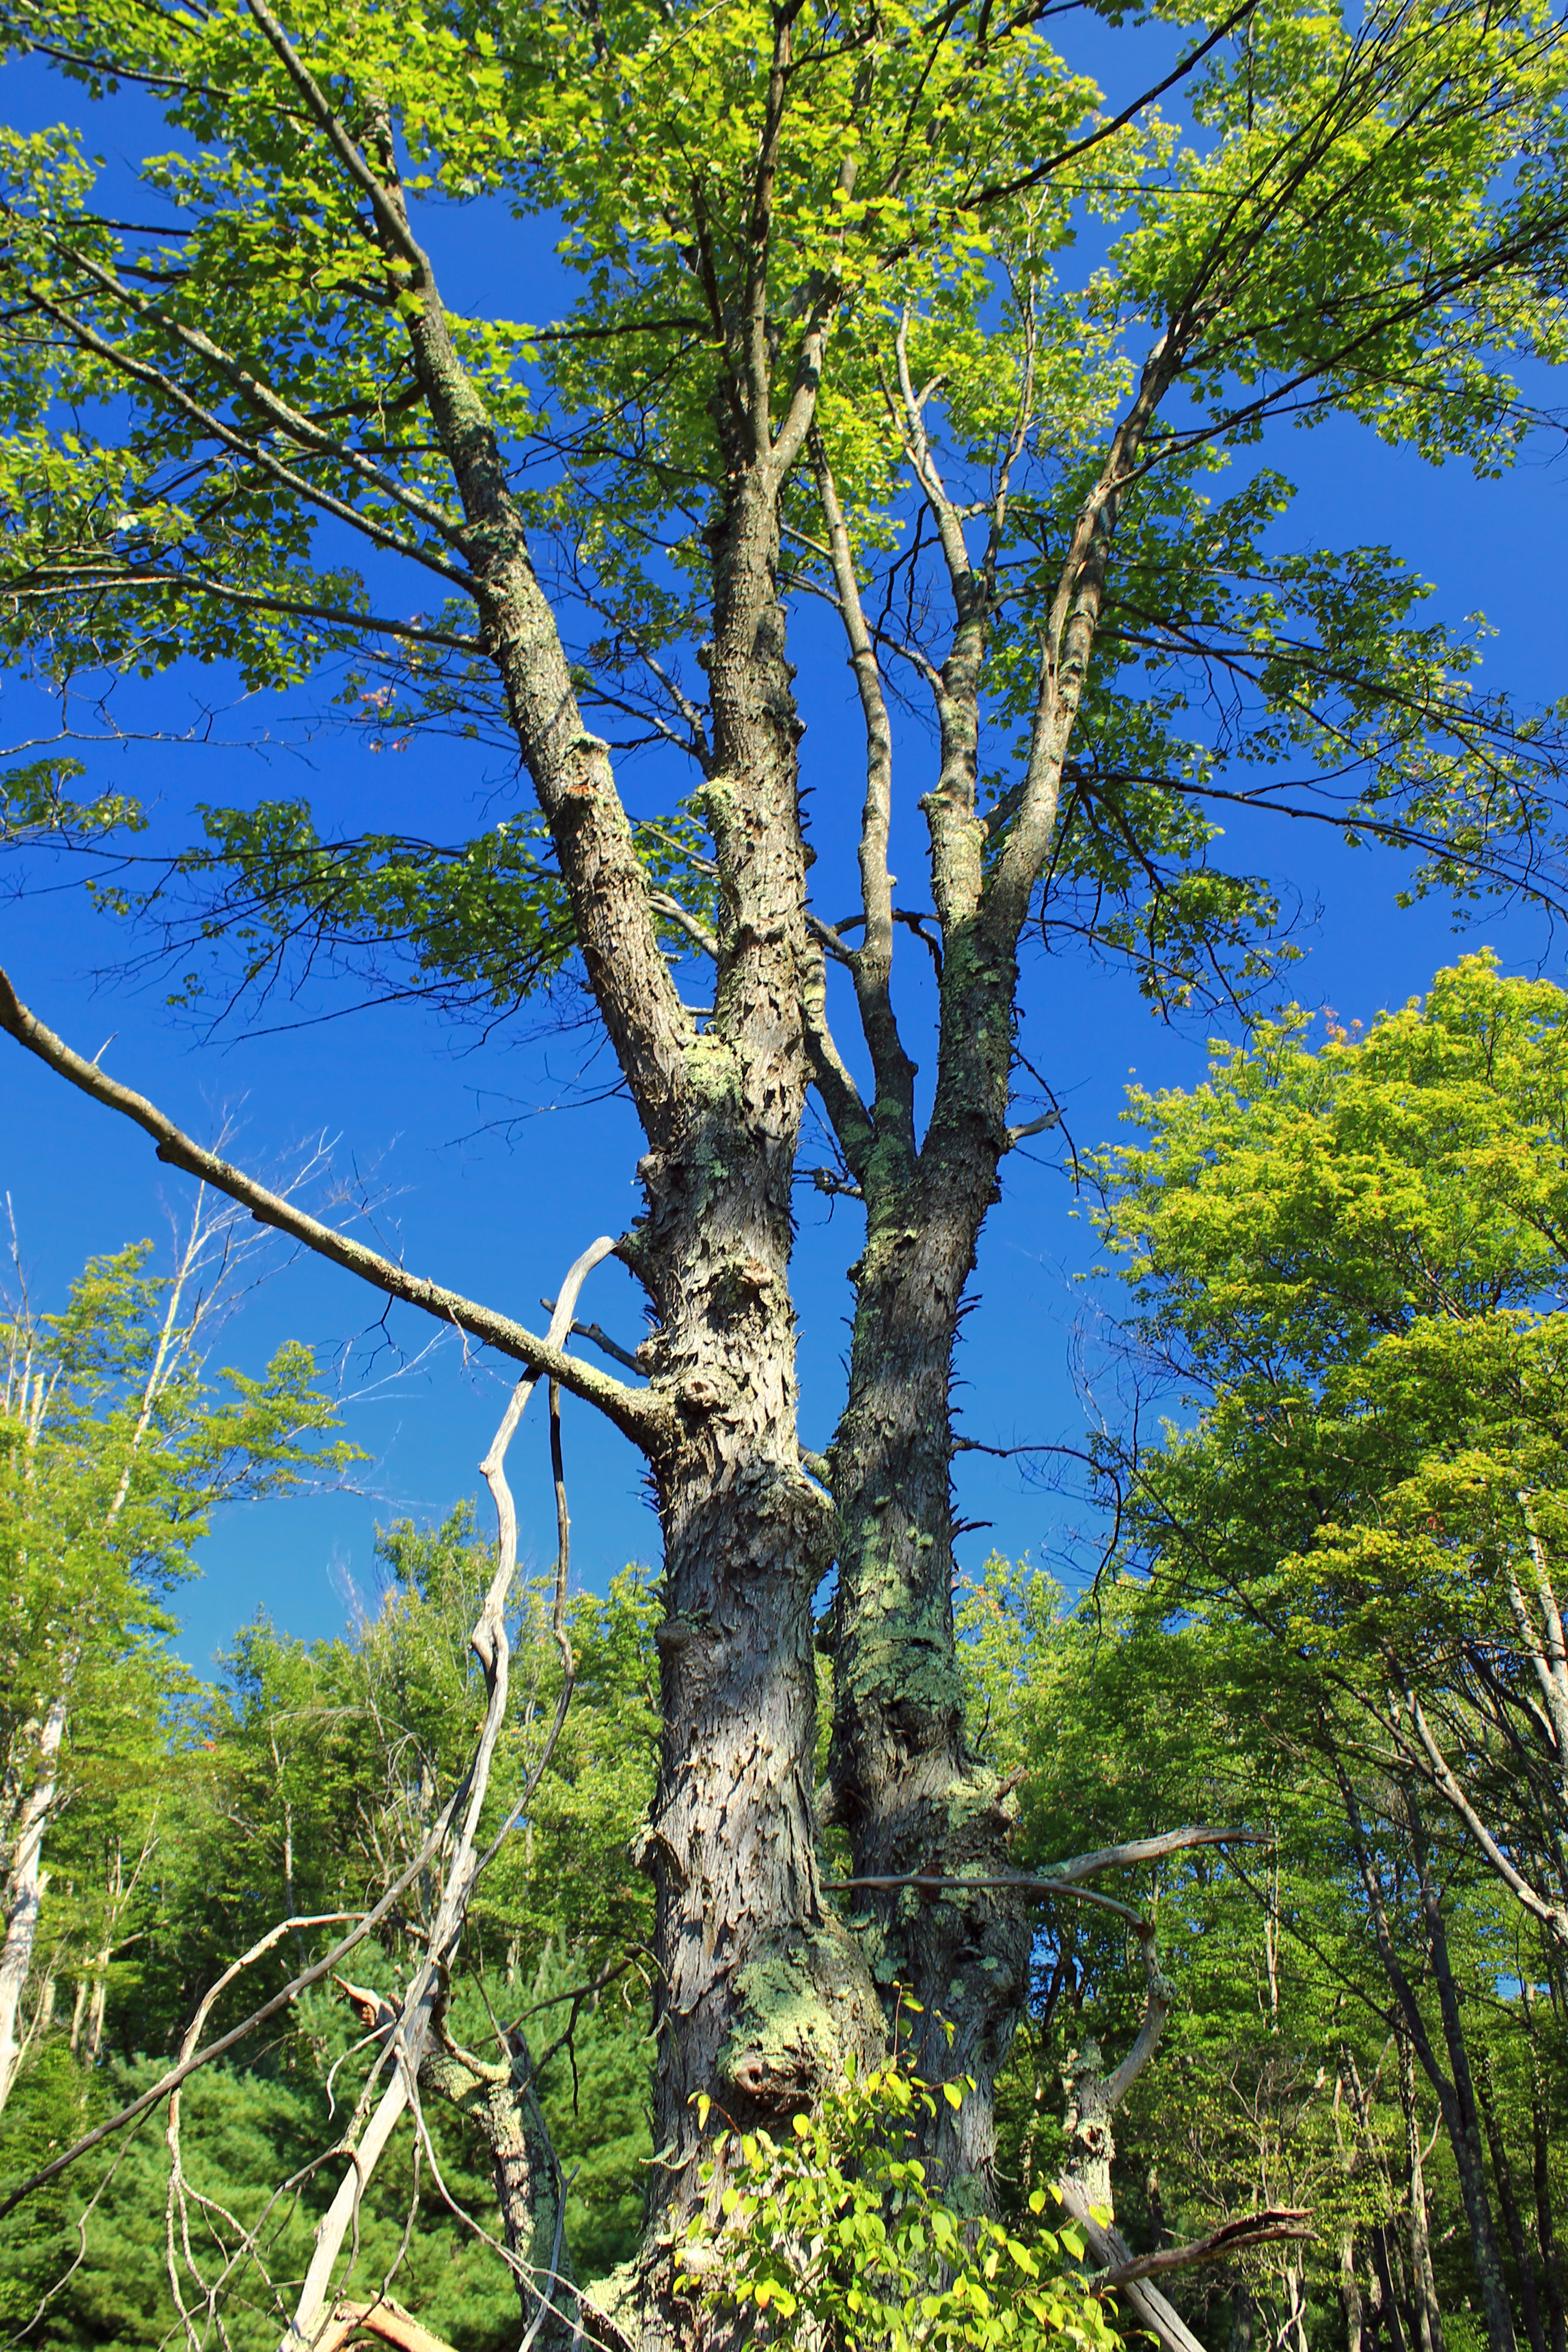
tree, nature, forest, branch, plant, hiking, leaf, flower, trunk, summer, canopy, birch, autumn, botany, flora, maple, creativecommons, deciduous, pennsylvaniawilds, tiogacounty, tiogastateforest, pennsylvania, grove, woodland, habitat, ecosystem, flowering plant, woody plant, land plant